Residencia de Suárez

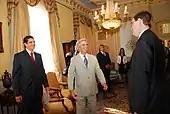
President Tabaré Vázquez and the U.S. Ambassador, David D. Nelson, in the reception room (formerly the music room).

The complex covers a total area of , and includes a main residence, along with several other buildings serving various purposes.